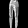
Label: Trouser